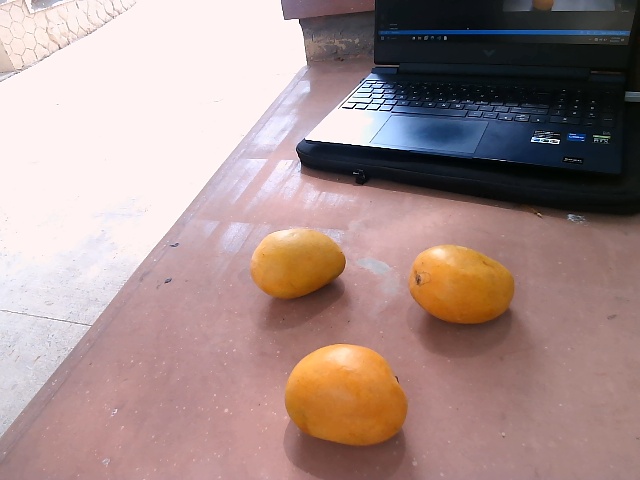
Label: Ripe_Mango